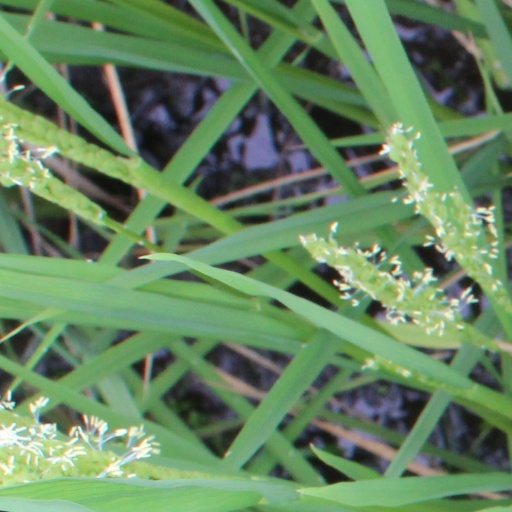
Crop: rice